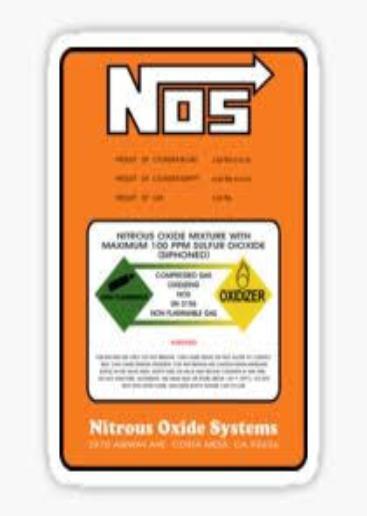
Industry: Others